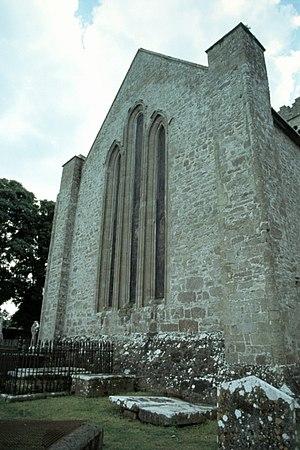
La cathédrale Saint-Flannan de Killaloe est une cathédrale anglicane irlandaise.